Anderson, Texas

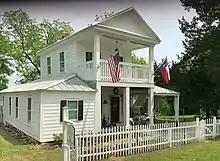
Harris-Martin House

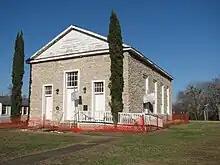
Anderson Baptist Church

The entire town and surrounding areas has been recognized as the Anderson Historic District, listed on the National Register of Historic Places in 1974. The area was originally settled during Spanish colonial rule. The town is unusual in that a large number of structures have survived that reflect the history of Texas from the Mexican period through the years of the Republic of Texas and into early statehood. Anderson has never fully recovered from economic decline suffered during the late nineteenth century. As a result, the town's appearance has been largely unchanged since the beginning of the twentieth century.